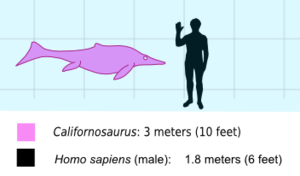
Californosaurus est un genre éteint d'ichtyosaures, qui a vécu au cours du Trias supérieur en Californie, au Carnien, soit il y a entre ≃237 à ≃227 millions d'années. C'est un vrai ichtyosaure, l'un des plus primitifs connus.